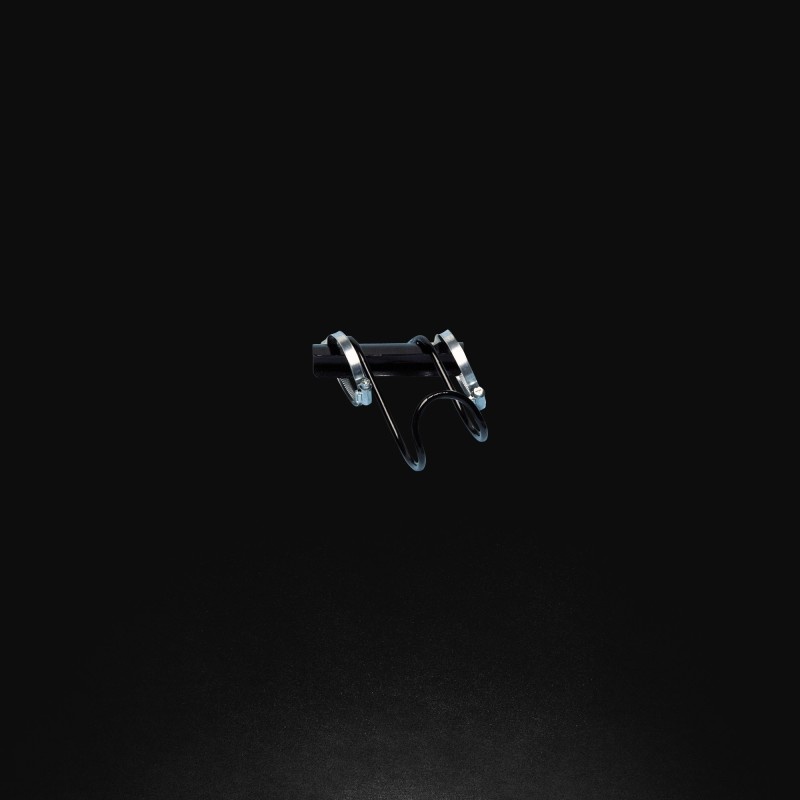
OMP Racing Net In Polyester
OMP Racing Net In Polyester
Brand: OMP
Category: Vehicles & Parts > Vehicle Parts & Accessories > Vehicle Safety & Security > Off-Road & All-Terrain Vehicle Protective Gear